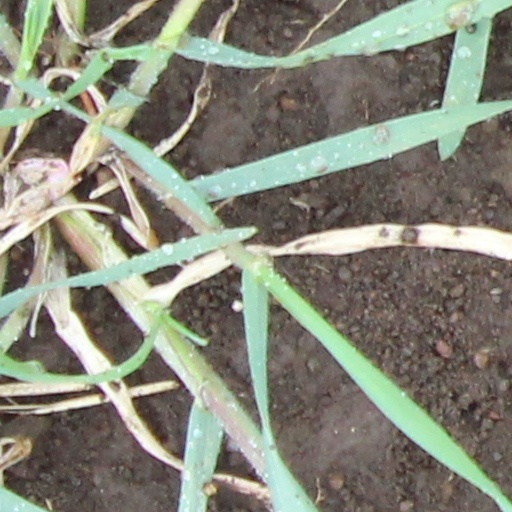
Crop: wheat